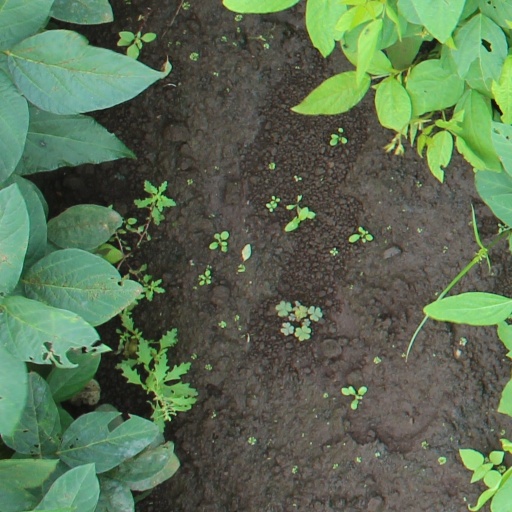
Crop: soybean